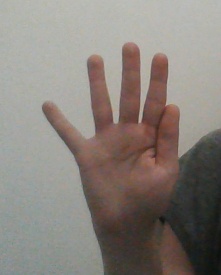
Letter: sheen